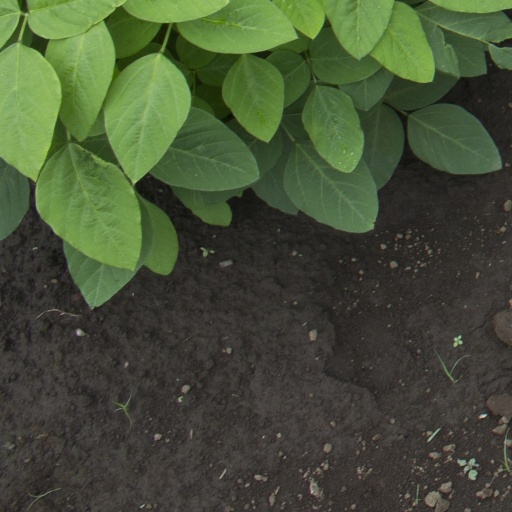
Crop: soybean